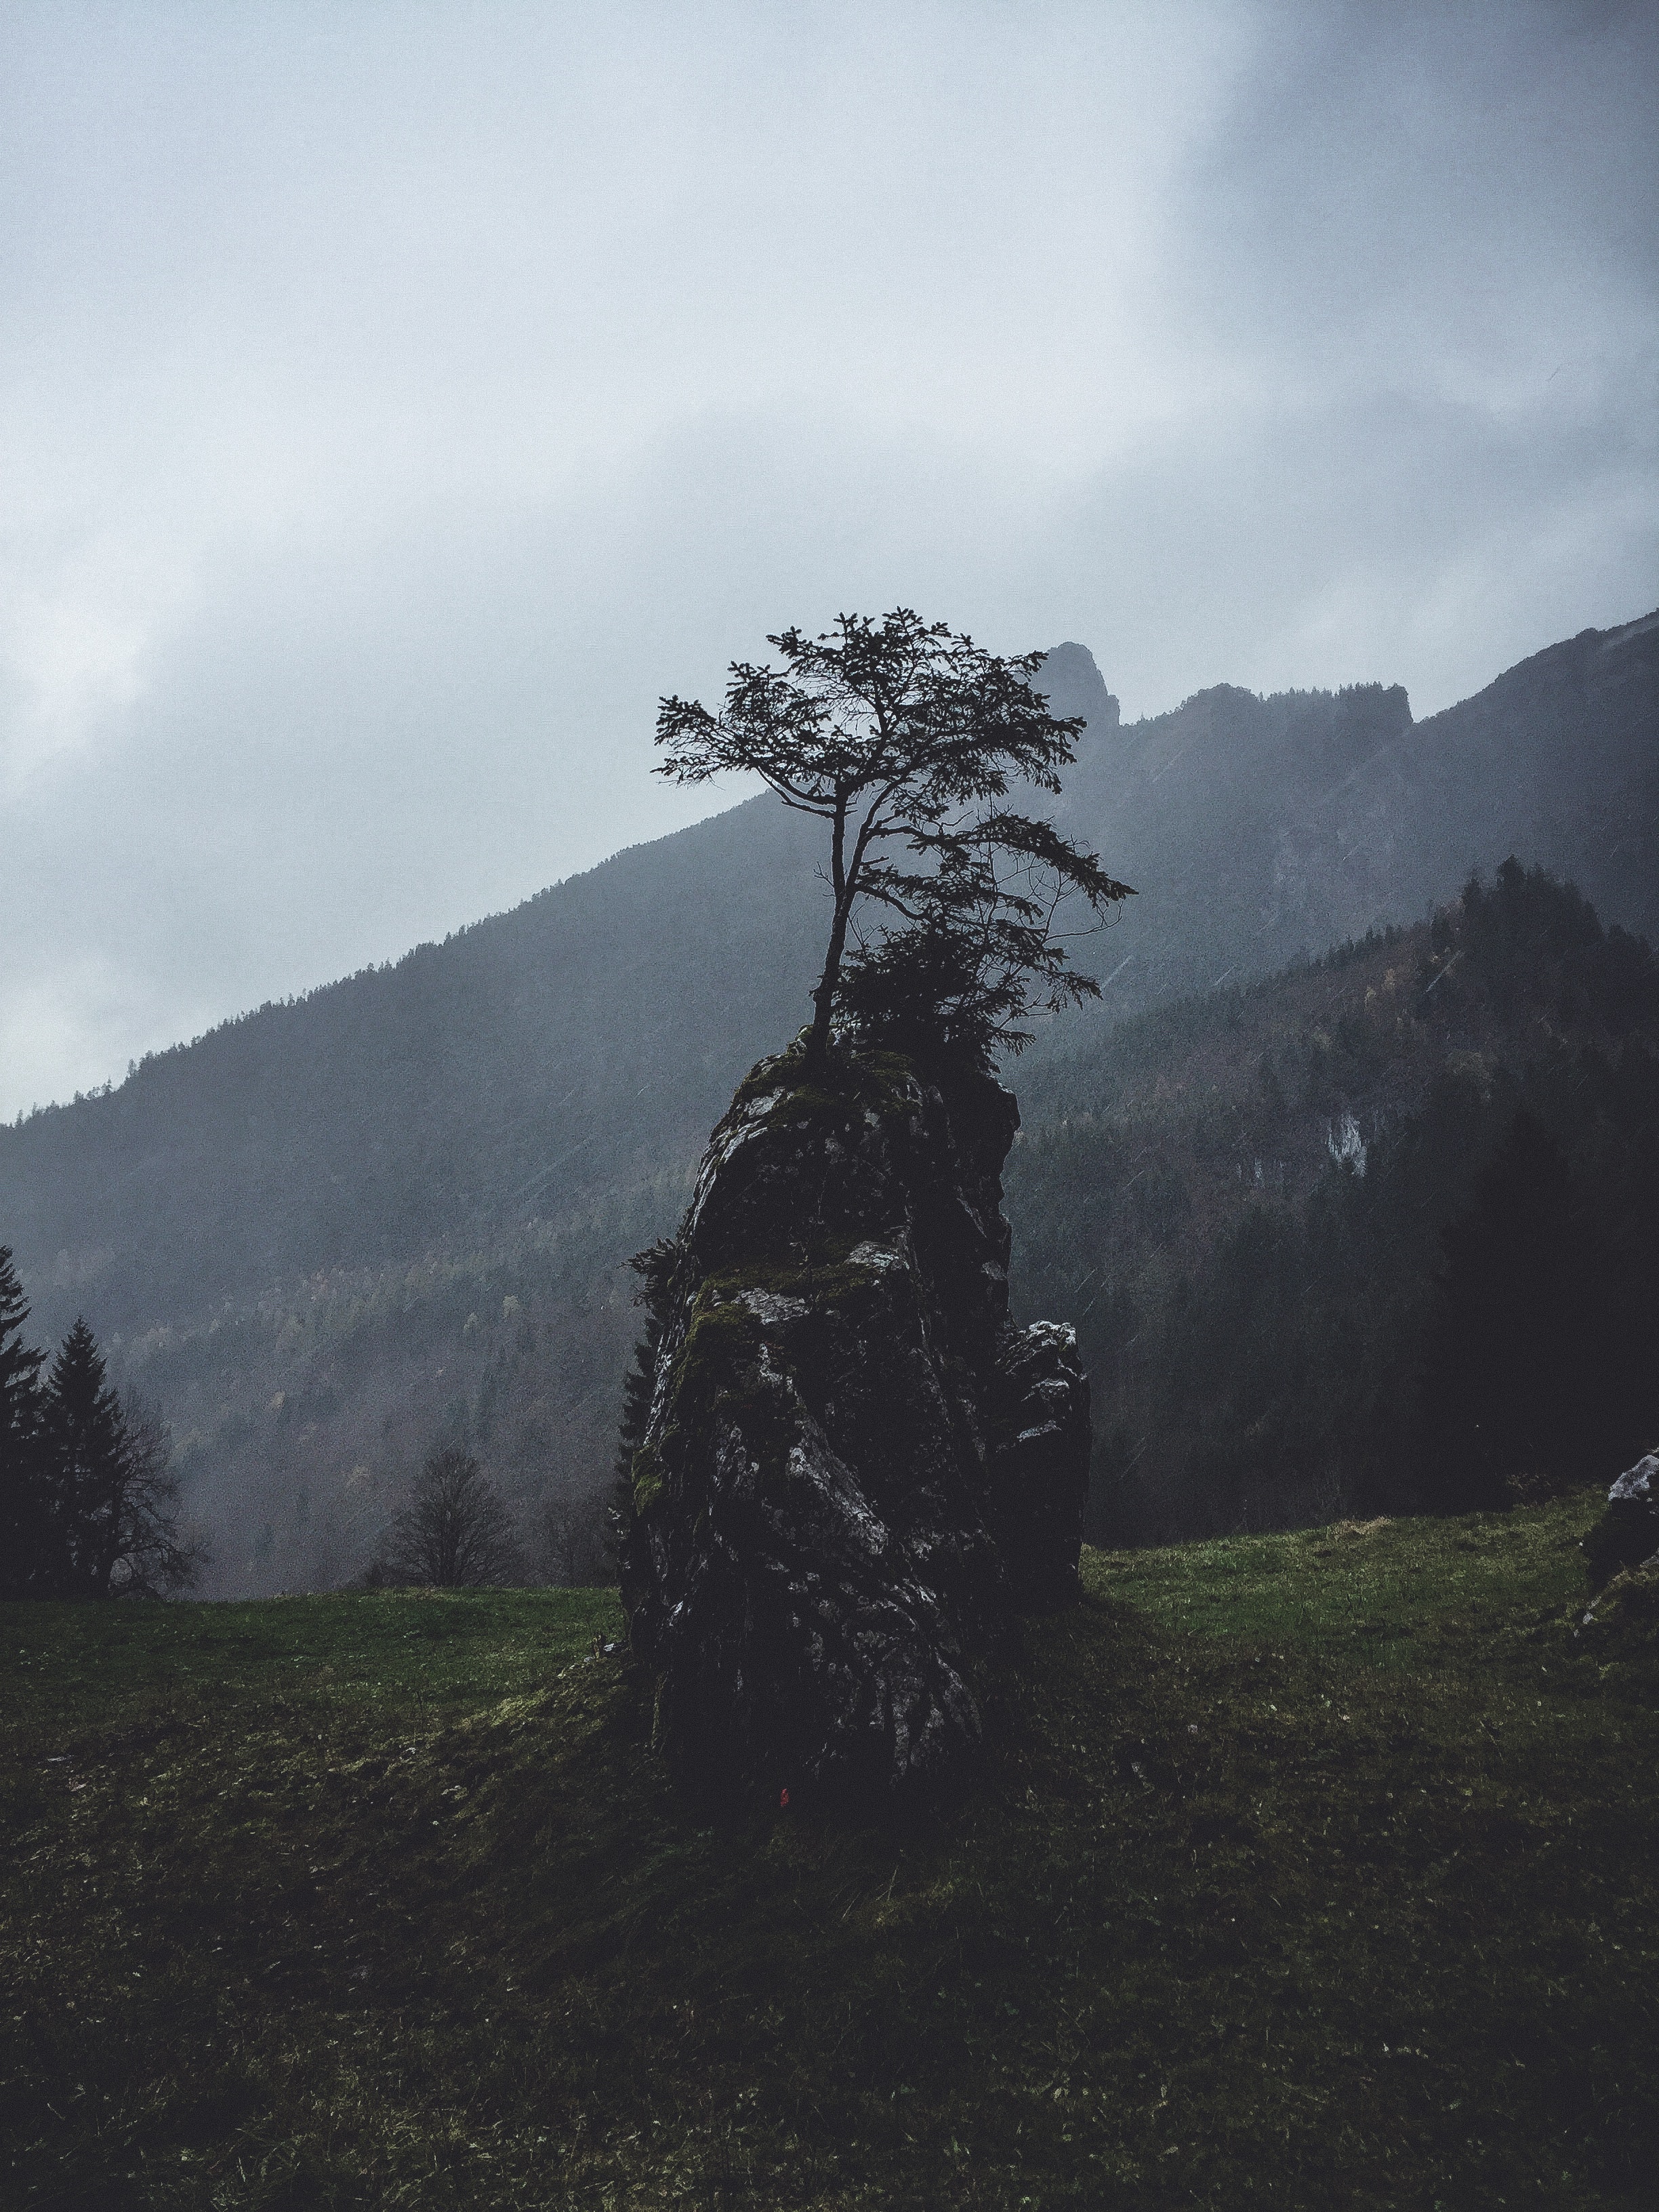
tree, sky, atmospheric phenomenon, mountainous landforms, highland, mountain, hill station, woody plant, hill, fell, mountain range, cloud, ridge, mist, plant, landscape, alps, fog, national park, summit, terrain, forest